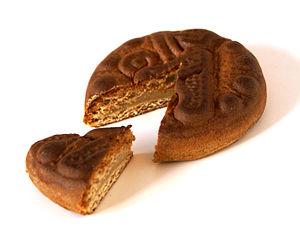
La cuisine suisse est, à l'image du pays, diversifiée par sa géographie et ses langues. Typiquement paysanne, robuste et faisant bon usage des ingrédients de saison, la gastronomie suisse est surtout connue à l'étranger pour ses repas traditionnels au fromage que sont la fondue et la raclette, mais aussi pour le chocolat.
Le pain d'épices appenzellois est un gâteau épicé au miel, spécialité du Canton d'Appenzell en Suisse.